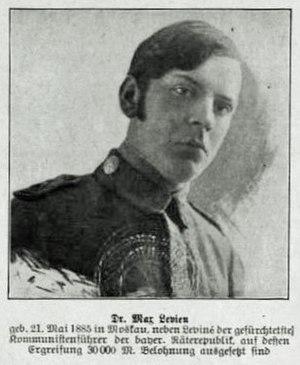
Max Levien est un militant communiste russo-germanique. Il joua un rôle critique lors des dernières semaines de la République des Conseils de Bavière.
La république des conseils de Bavière, dite aussi république des conseils de Munich, nom également traduit par République soviétique bavaroise ou république soviétique de Bavière, est un gouvernement insurrectionnel d'inspiration communiste proclamé en Bavière durant la révolution de 1918-1919 par des conseils ouvriers, gouvernement qui dure du 7 avril au 3 mai 1919 et s'effondre dans la violence et la confusion.